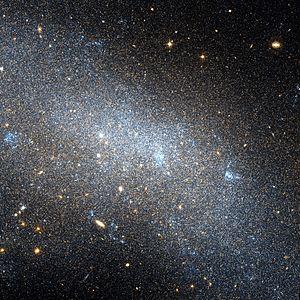
IC 2574 est une galaxie spirale intermédiaire située dans la constellation de la Grande Ourse à environ 10,7 millions d'années-lumière de la Voie lactée. Elle a été découverte par l'astronome américain Edwin Foster Coddington en 1898.